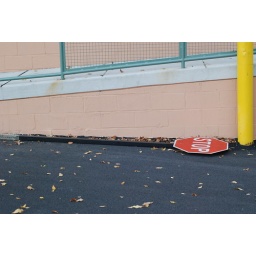
This is in the same strip mall where post office that houses the Klingon Language Institute's post office box. Flourtown, PA